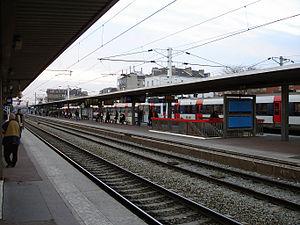
Gare d'Aulnay-sous-Bois (Seine-Saint-Denis)